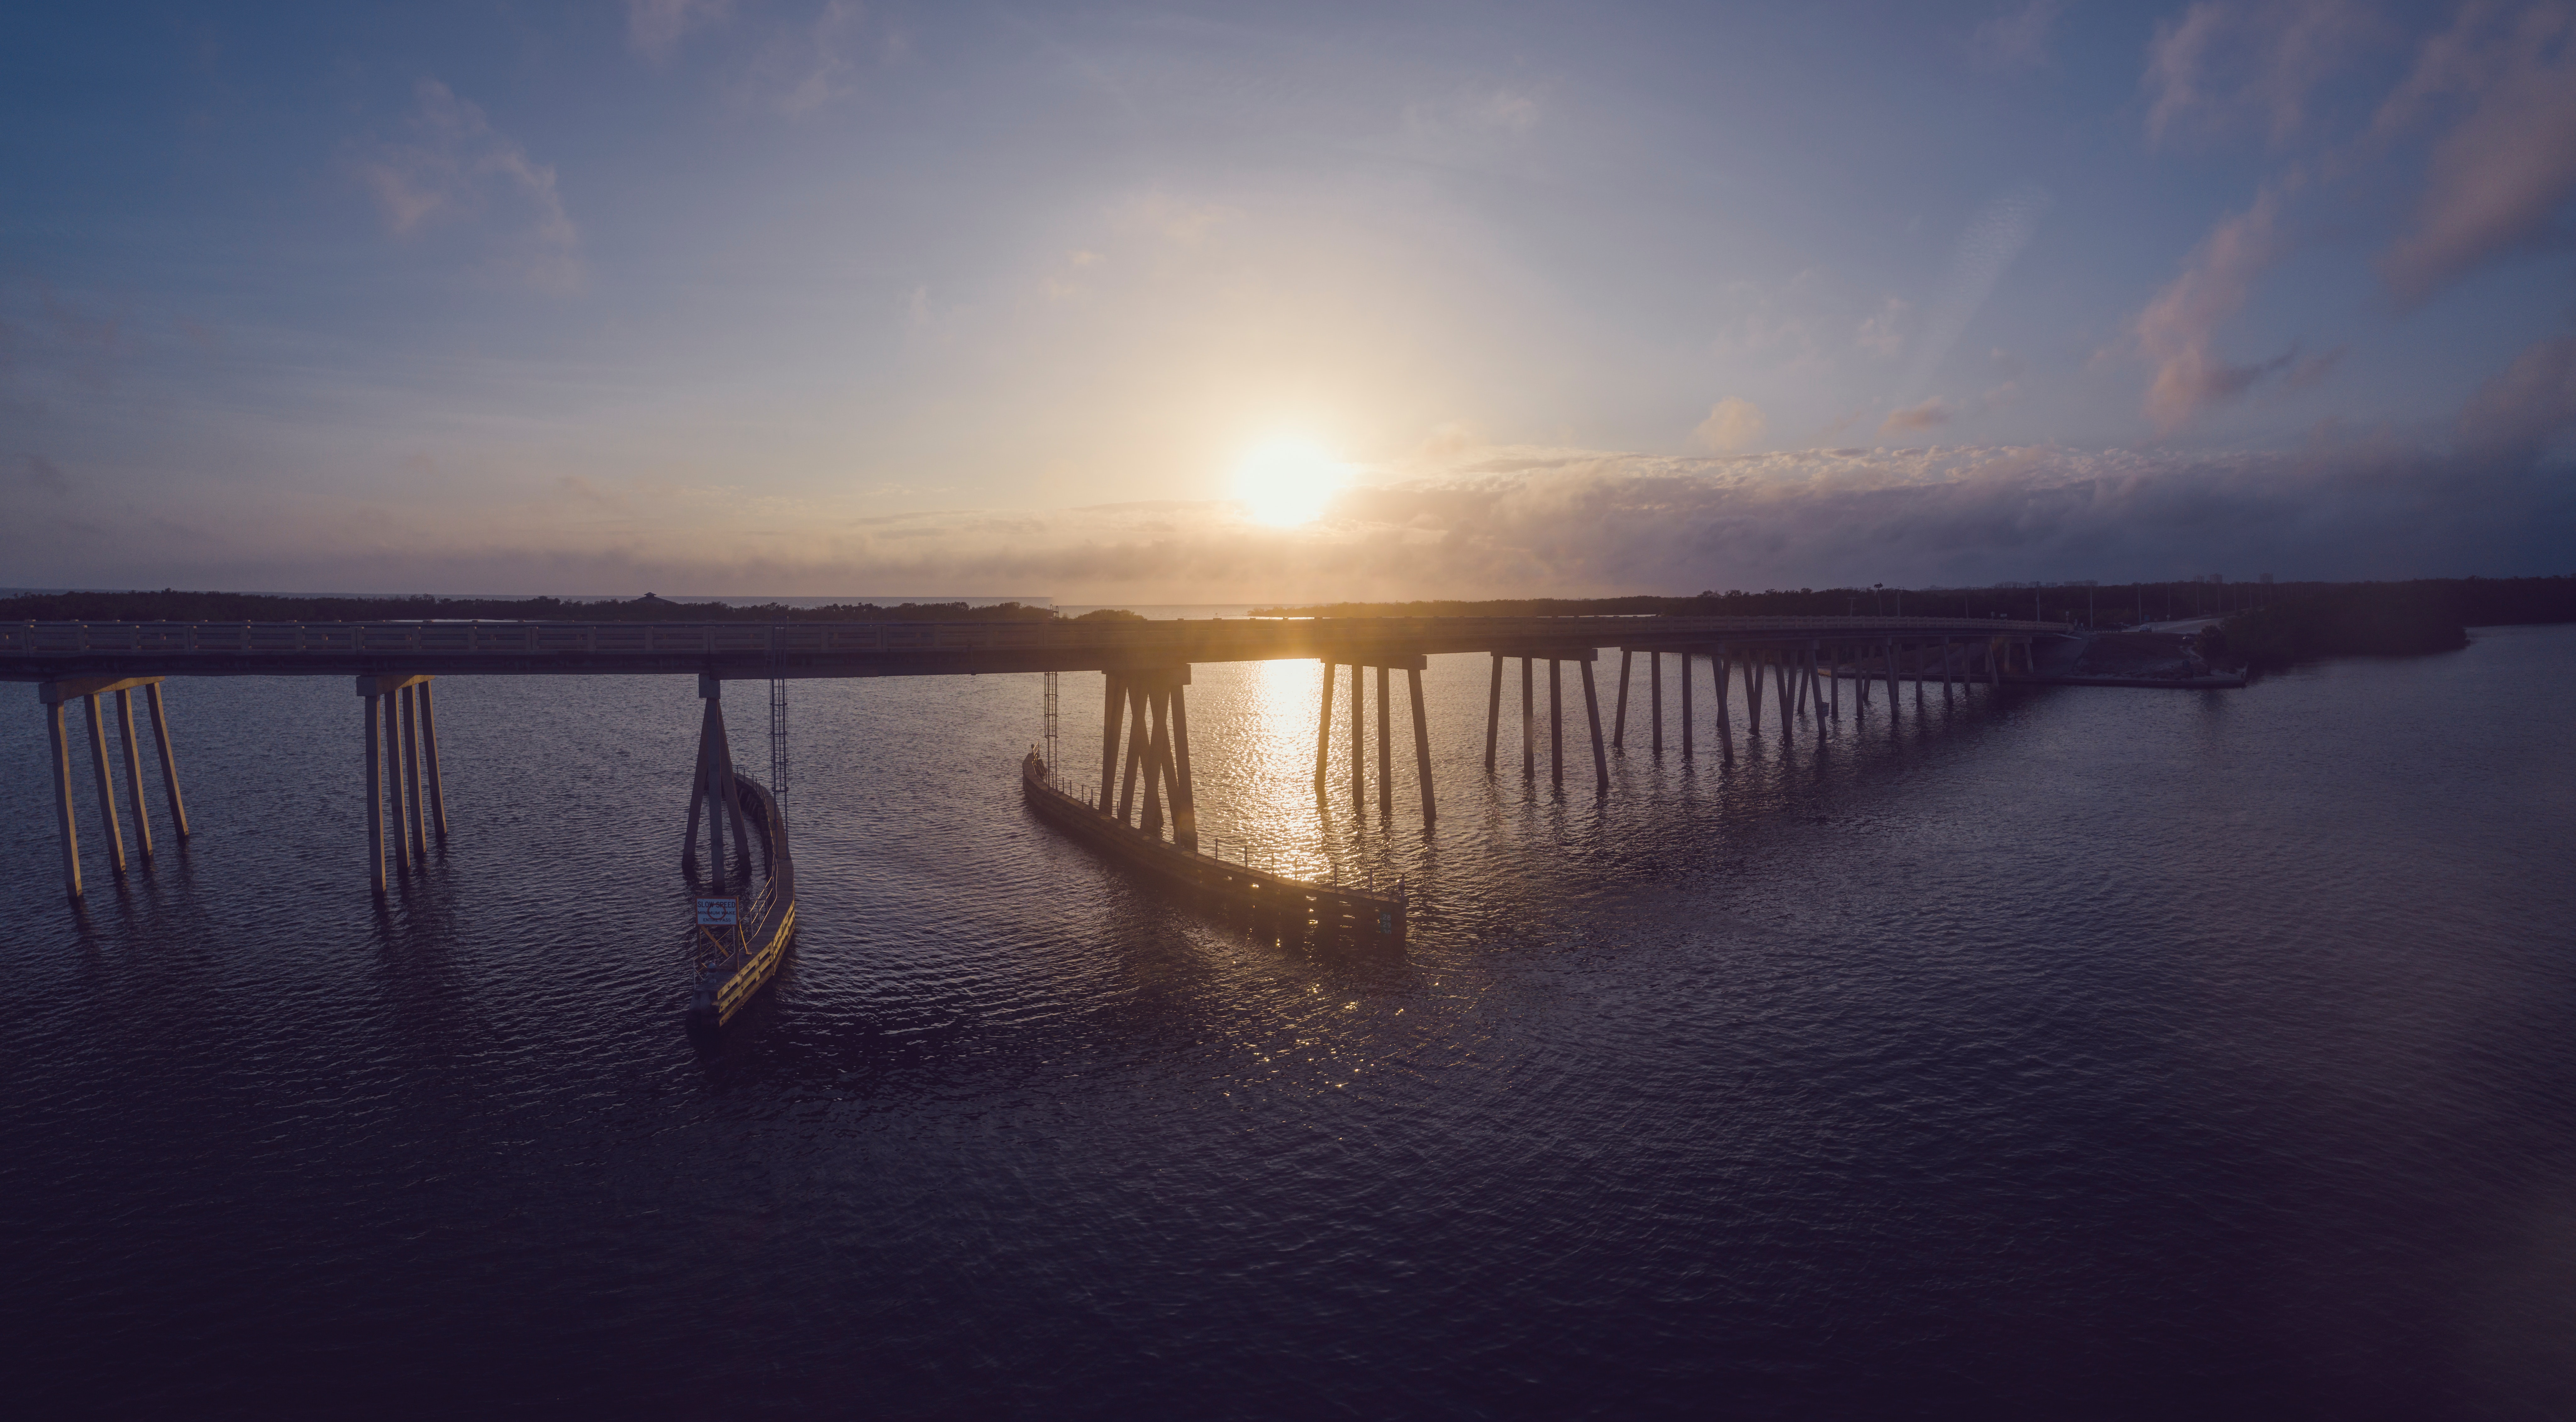
sky, water, water resources, horizon, reflection, calm, morning, sunset, sunrise, sea, atmospheric phenomenon, cloud, lake, evening, reservoir, sound, sun, river, sunlight, dawn, ocean, dusk, photography, loch, landscape, afterglow, coast, inlet, bank, pier, channel